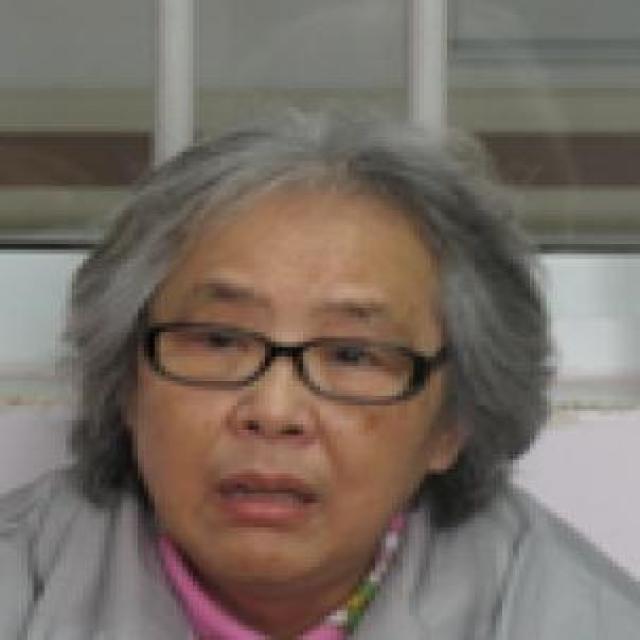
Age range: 65+